Silencer (genetics)

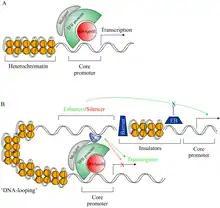
DNA silencer sequence region and eukaryotic transcriptional machinery

For classical silencers, the signaling pathway is relatively simple. Since repression is active, silencer elements target the assembly of GTFs, necessary for transcription of the gene. These silencer elements are mostly located upstream of the gene and can vary between short and long distances. For long-range silencers, it has been observed that the DNA will form a loop in order to bring the silencer closer to the promoter and loop out the interfering DNA. Silencers also target helicase sites in the DNA that are rich in adenine and thymine (AT) and prone to unwinding the DNA, allowing room to initiate transcription. The inhibited helicase activity leads to the inhibition of transcription. This is commonly seen in the human thyrotropin-β gene promoter. NREs can induce a bend in the promoter region to block interactions, as seen when an NRE binds to Yin-Yang 1 (YY1), and flank regulatory signals or promoter regions as well. When the silencer region is located within an intron, there can be two types of repressions. First, there can be a physical blockage of a splice site. Second, there can be a bend in the DNA that will inhibit RNA processing.